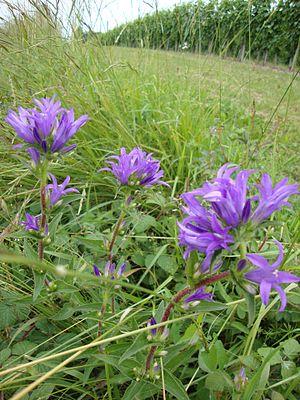
Estialescq est une commune française, située dans le département des Pyrénées-Atlantiques en région Nouvelle-Aquitaine.